Irish in the British Armed Forces

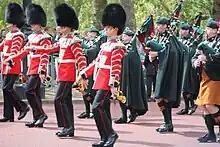
Irish Guards Pipers at Trooping the Colour. The bagpipers are wearing saffron kilts and brogues, as well as a caubeen headdress.

The Irish people served in the British Armed Forces (including the British Army, the Royal Navy, the Royal Air Force and other elements). All of Ireland was part of the United Kingdom from January 1801 to December 1922, and during this time in particular many Irishmen fought in the British Army. Northern Ireland remains within the United Kingdom. Different social classes joined the military for various reasons, including the Anglo-Irish officers who thoroughly wished to support the "mother country", while others, typically poorer Irish Catholics, did so to support their families or seeking adventure.